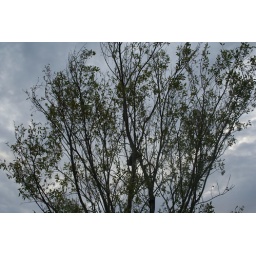
tree against sky